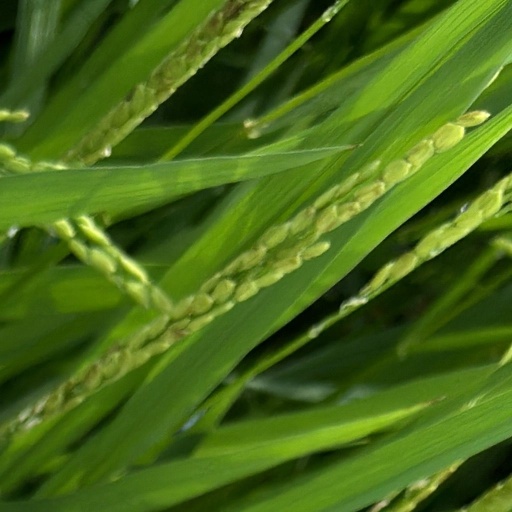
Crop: rice